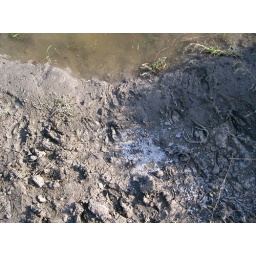
Foot prints around water hole on edge of salt lake